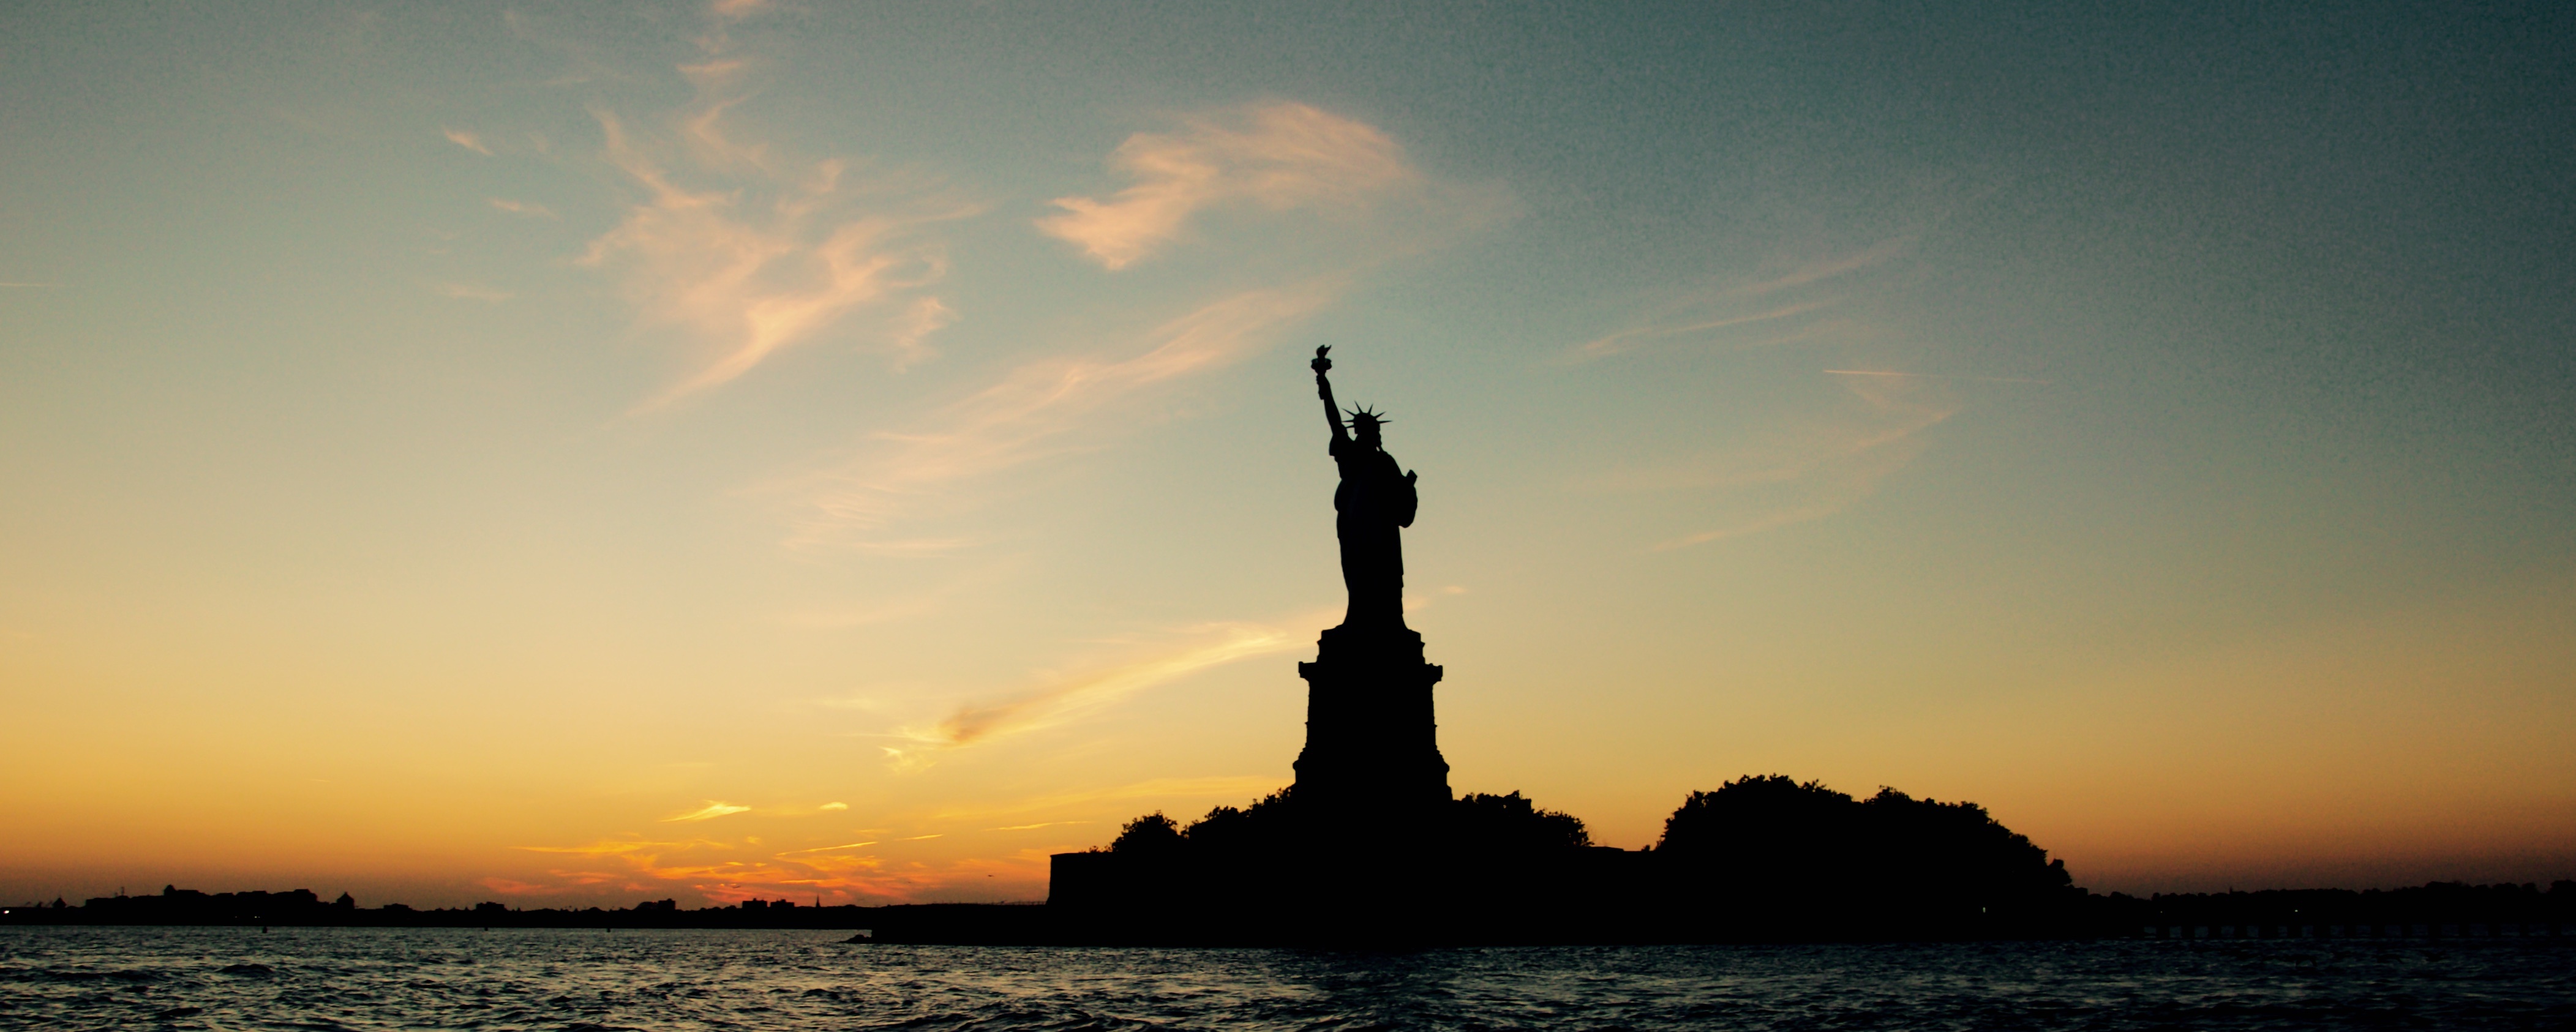
beach, sea, ocean, horizon, silhouette, cloud, sun, sunrise, sunset, sunlight, morning, dawn, dusk, evening, reflection, tower, afterglow